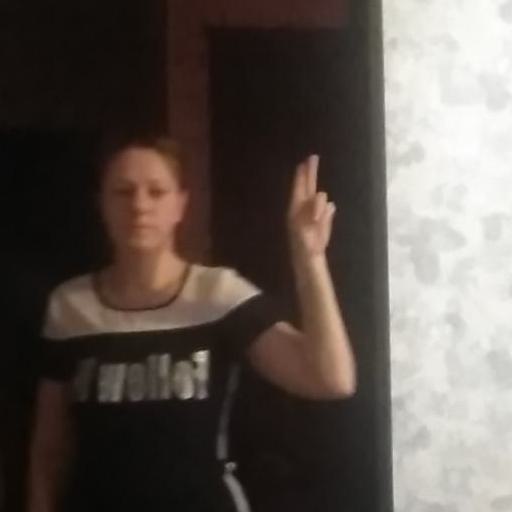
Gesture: two_up